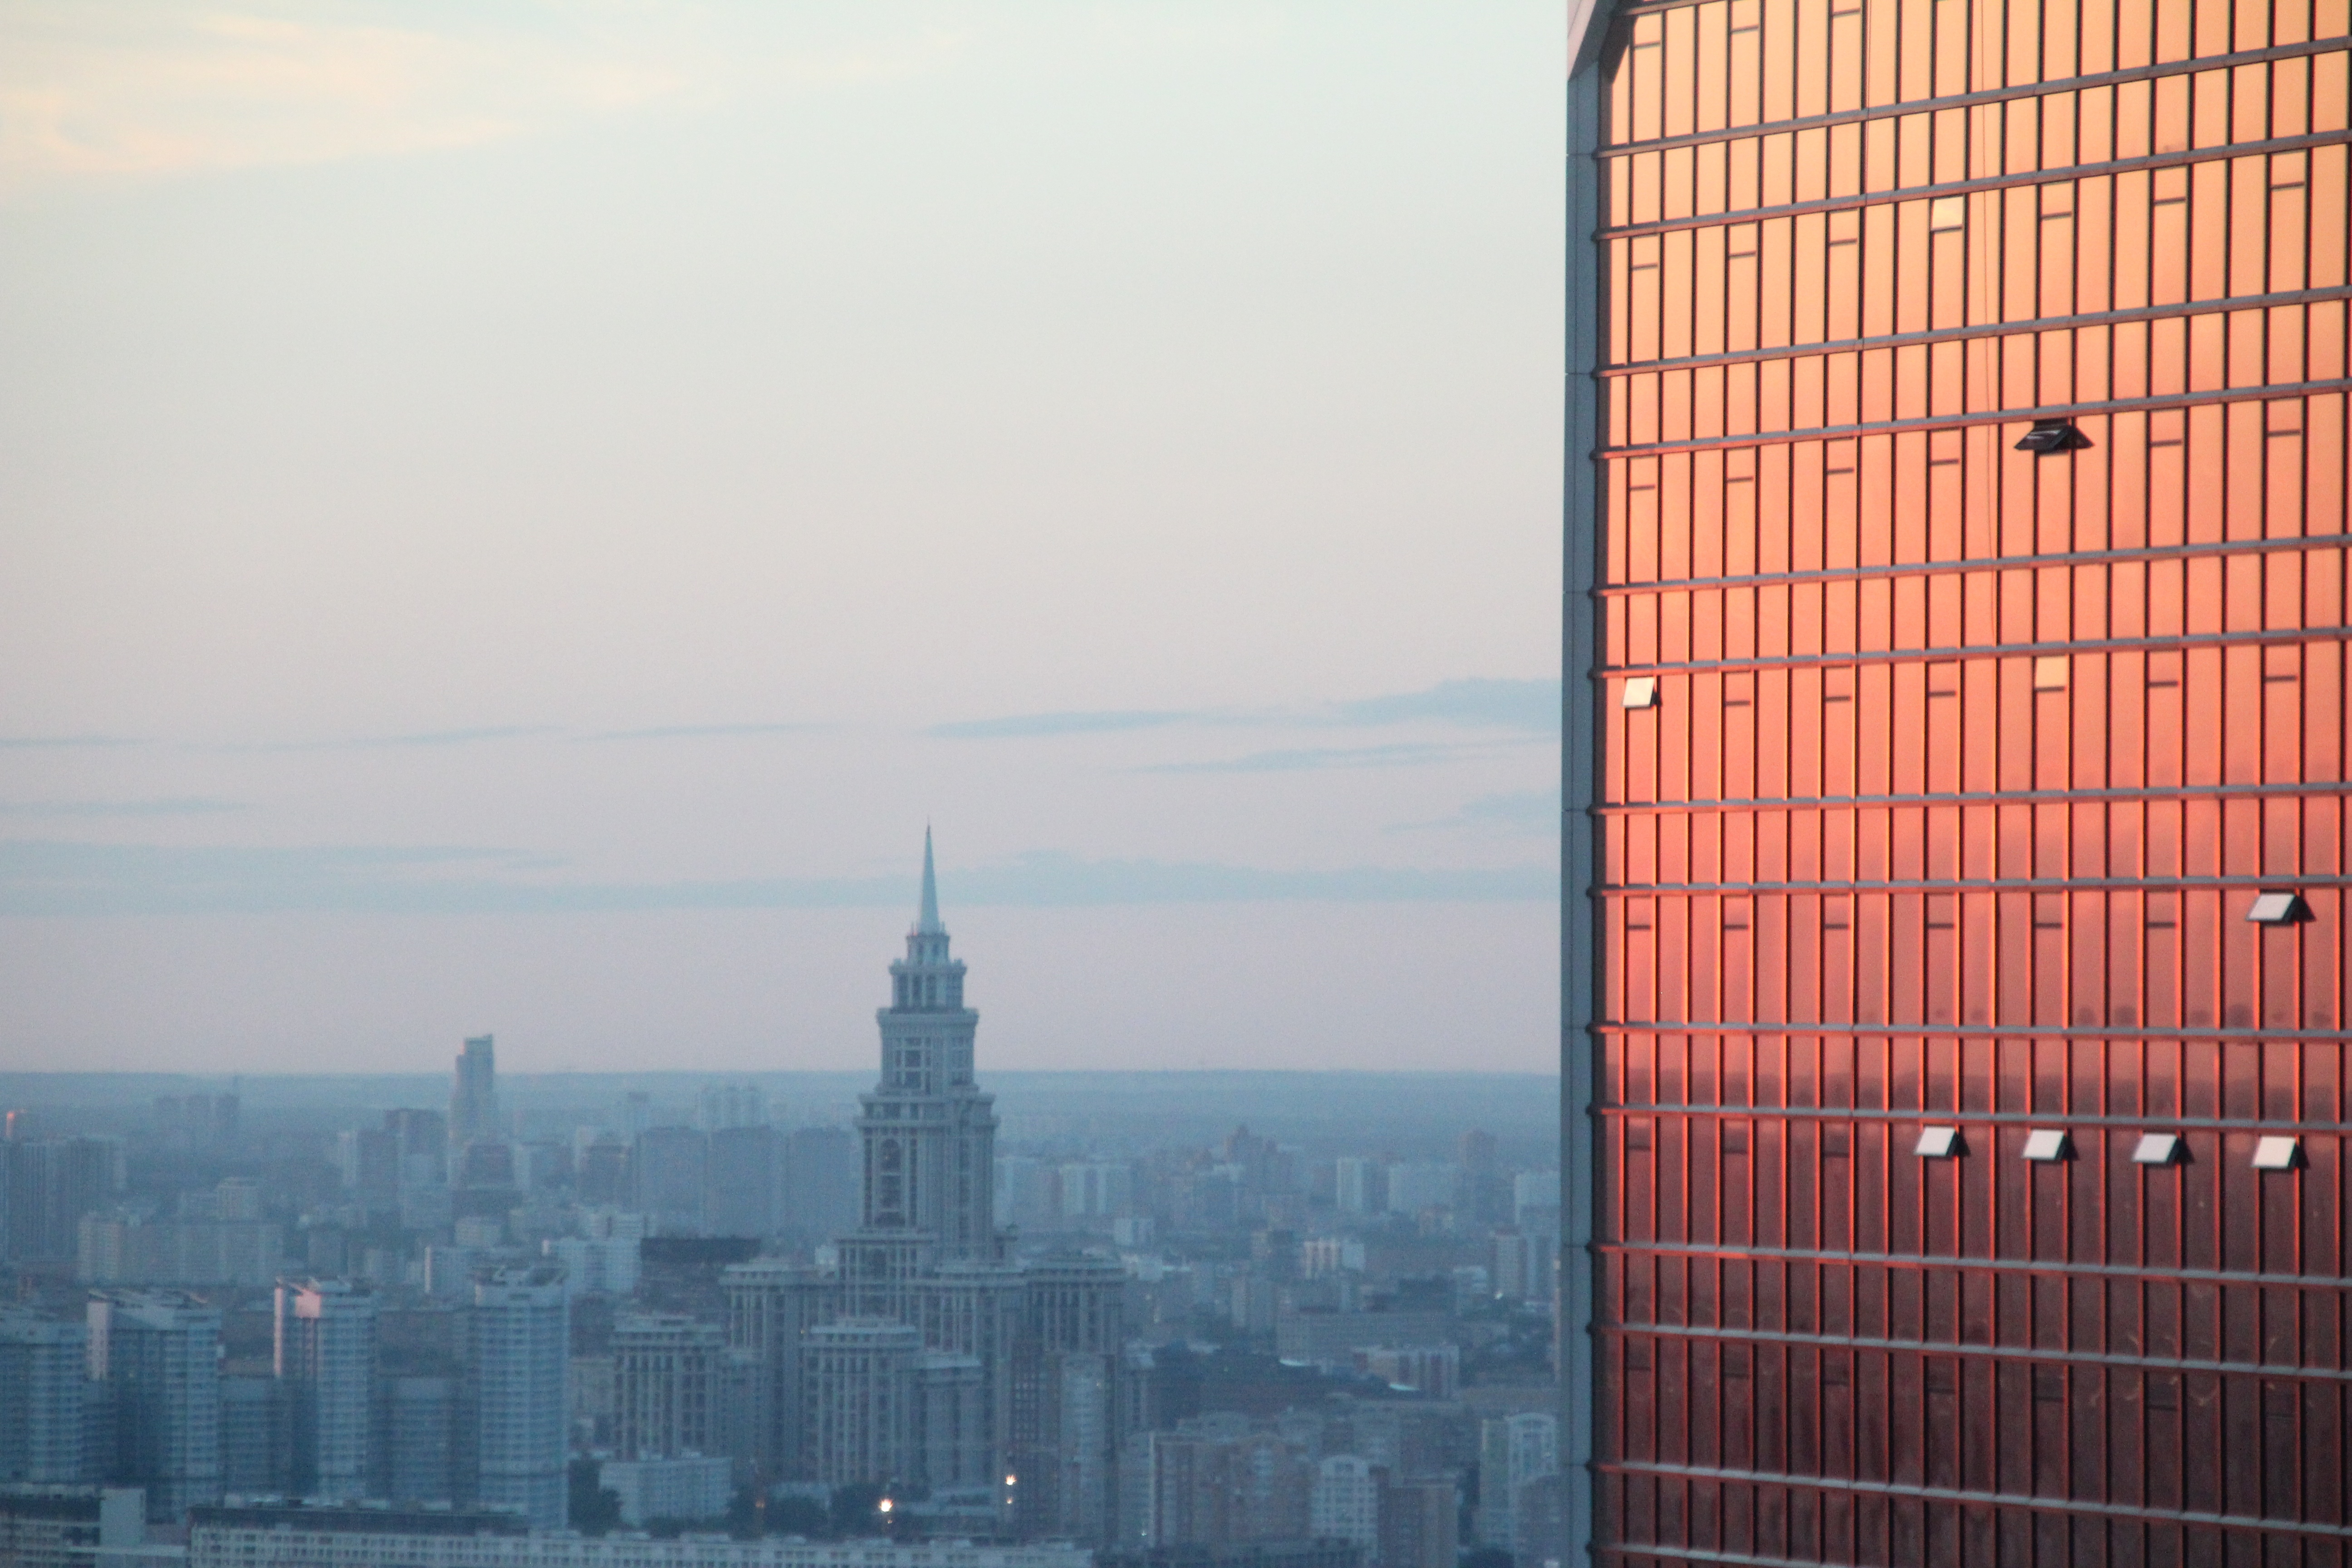
skyline, city, skyscraper, cityscape, downtown, reflection, tower, haze, landmark, facade, tower block, moscow, mood, mirroring, metropolis, new city, atmospheric phenomenon